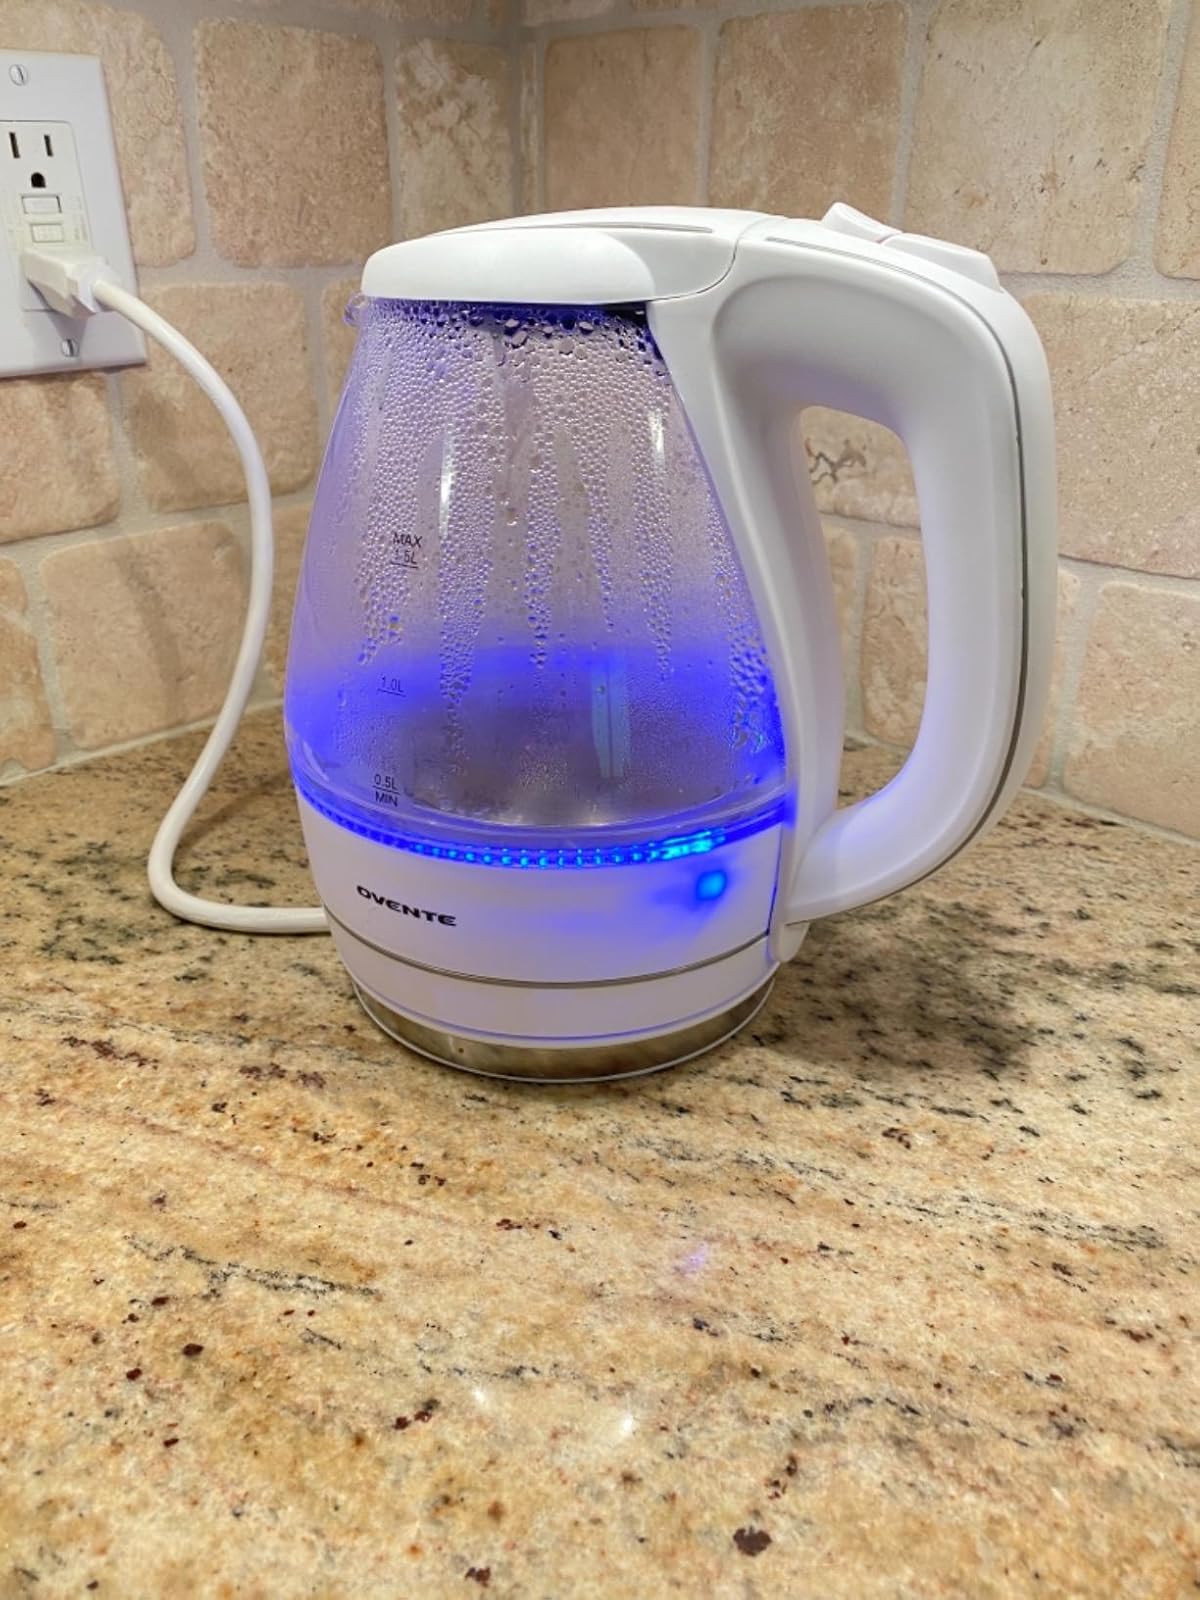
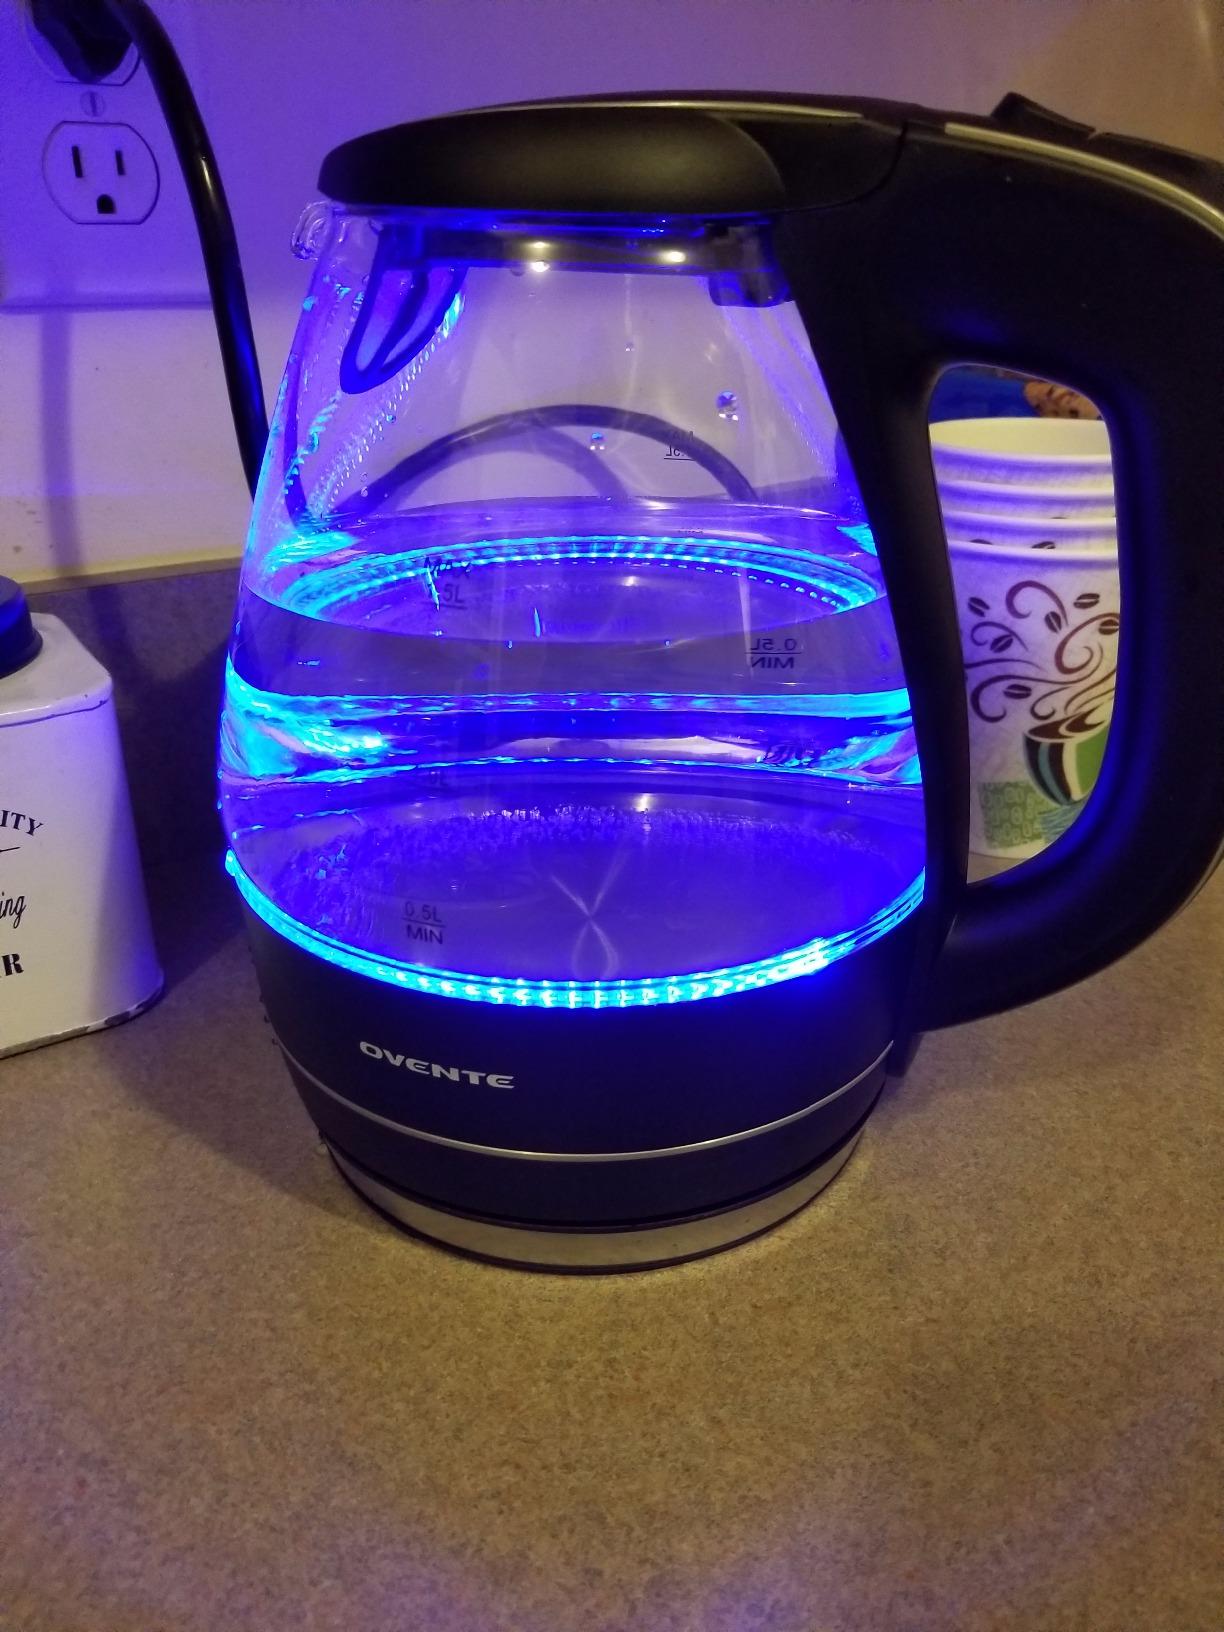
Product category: items_kettle
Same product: no